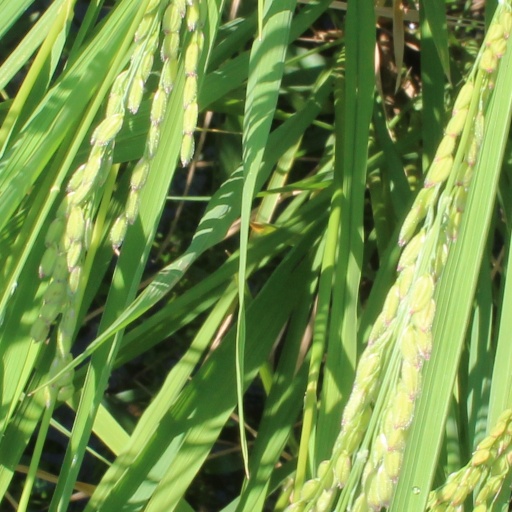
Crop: rice